In Your Eyes (2010 film)

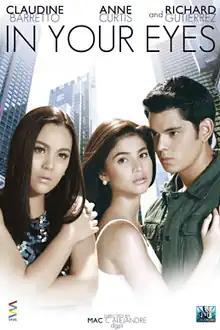

In Your Eyes is a 2010 Filipino romantic drama film produced and released by Viva Films and GMA Pictures. The film premiered on August 18, 2010.